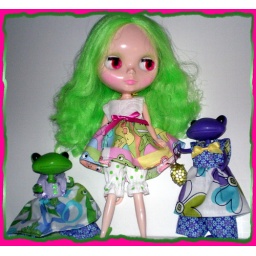
clothes except green dotty bloomers all by Dolly Molly on etsy! So cute!